Frank L. Culbertson Jr.

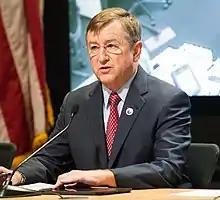
Culbertson at Antares press conference in 2014

He is a member of a number of organisations, including the American Institute of Aeronautics and Astronautics (senior fellow), the Association of Naval Aviators, the Aircraft Owners & Pilots Association, the Aviation Boatswains Mates Association, and the Association of Space Explorers.